Telectroscope

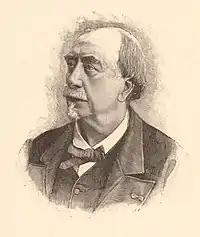

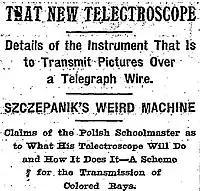
Headline from the "New York Times" article on Szczepanik's telectroscope (April 3, 1898)

The term "telectroscope" was used by the French abbot, mathematician and publisher Moigno in 1877 and by the French writer and publisher Louis Figuier in 1878 to popularize an invention wrongly interpreted as real and incorrectly ascribed to Alexander Graham Bell.